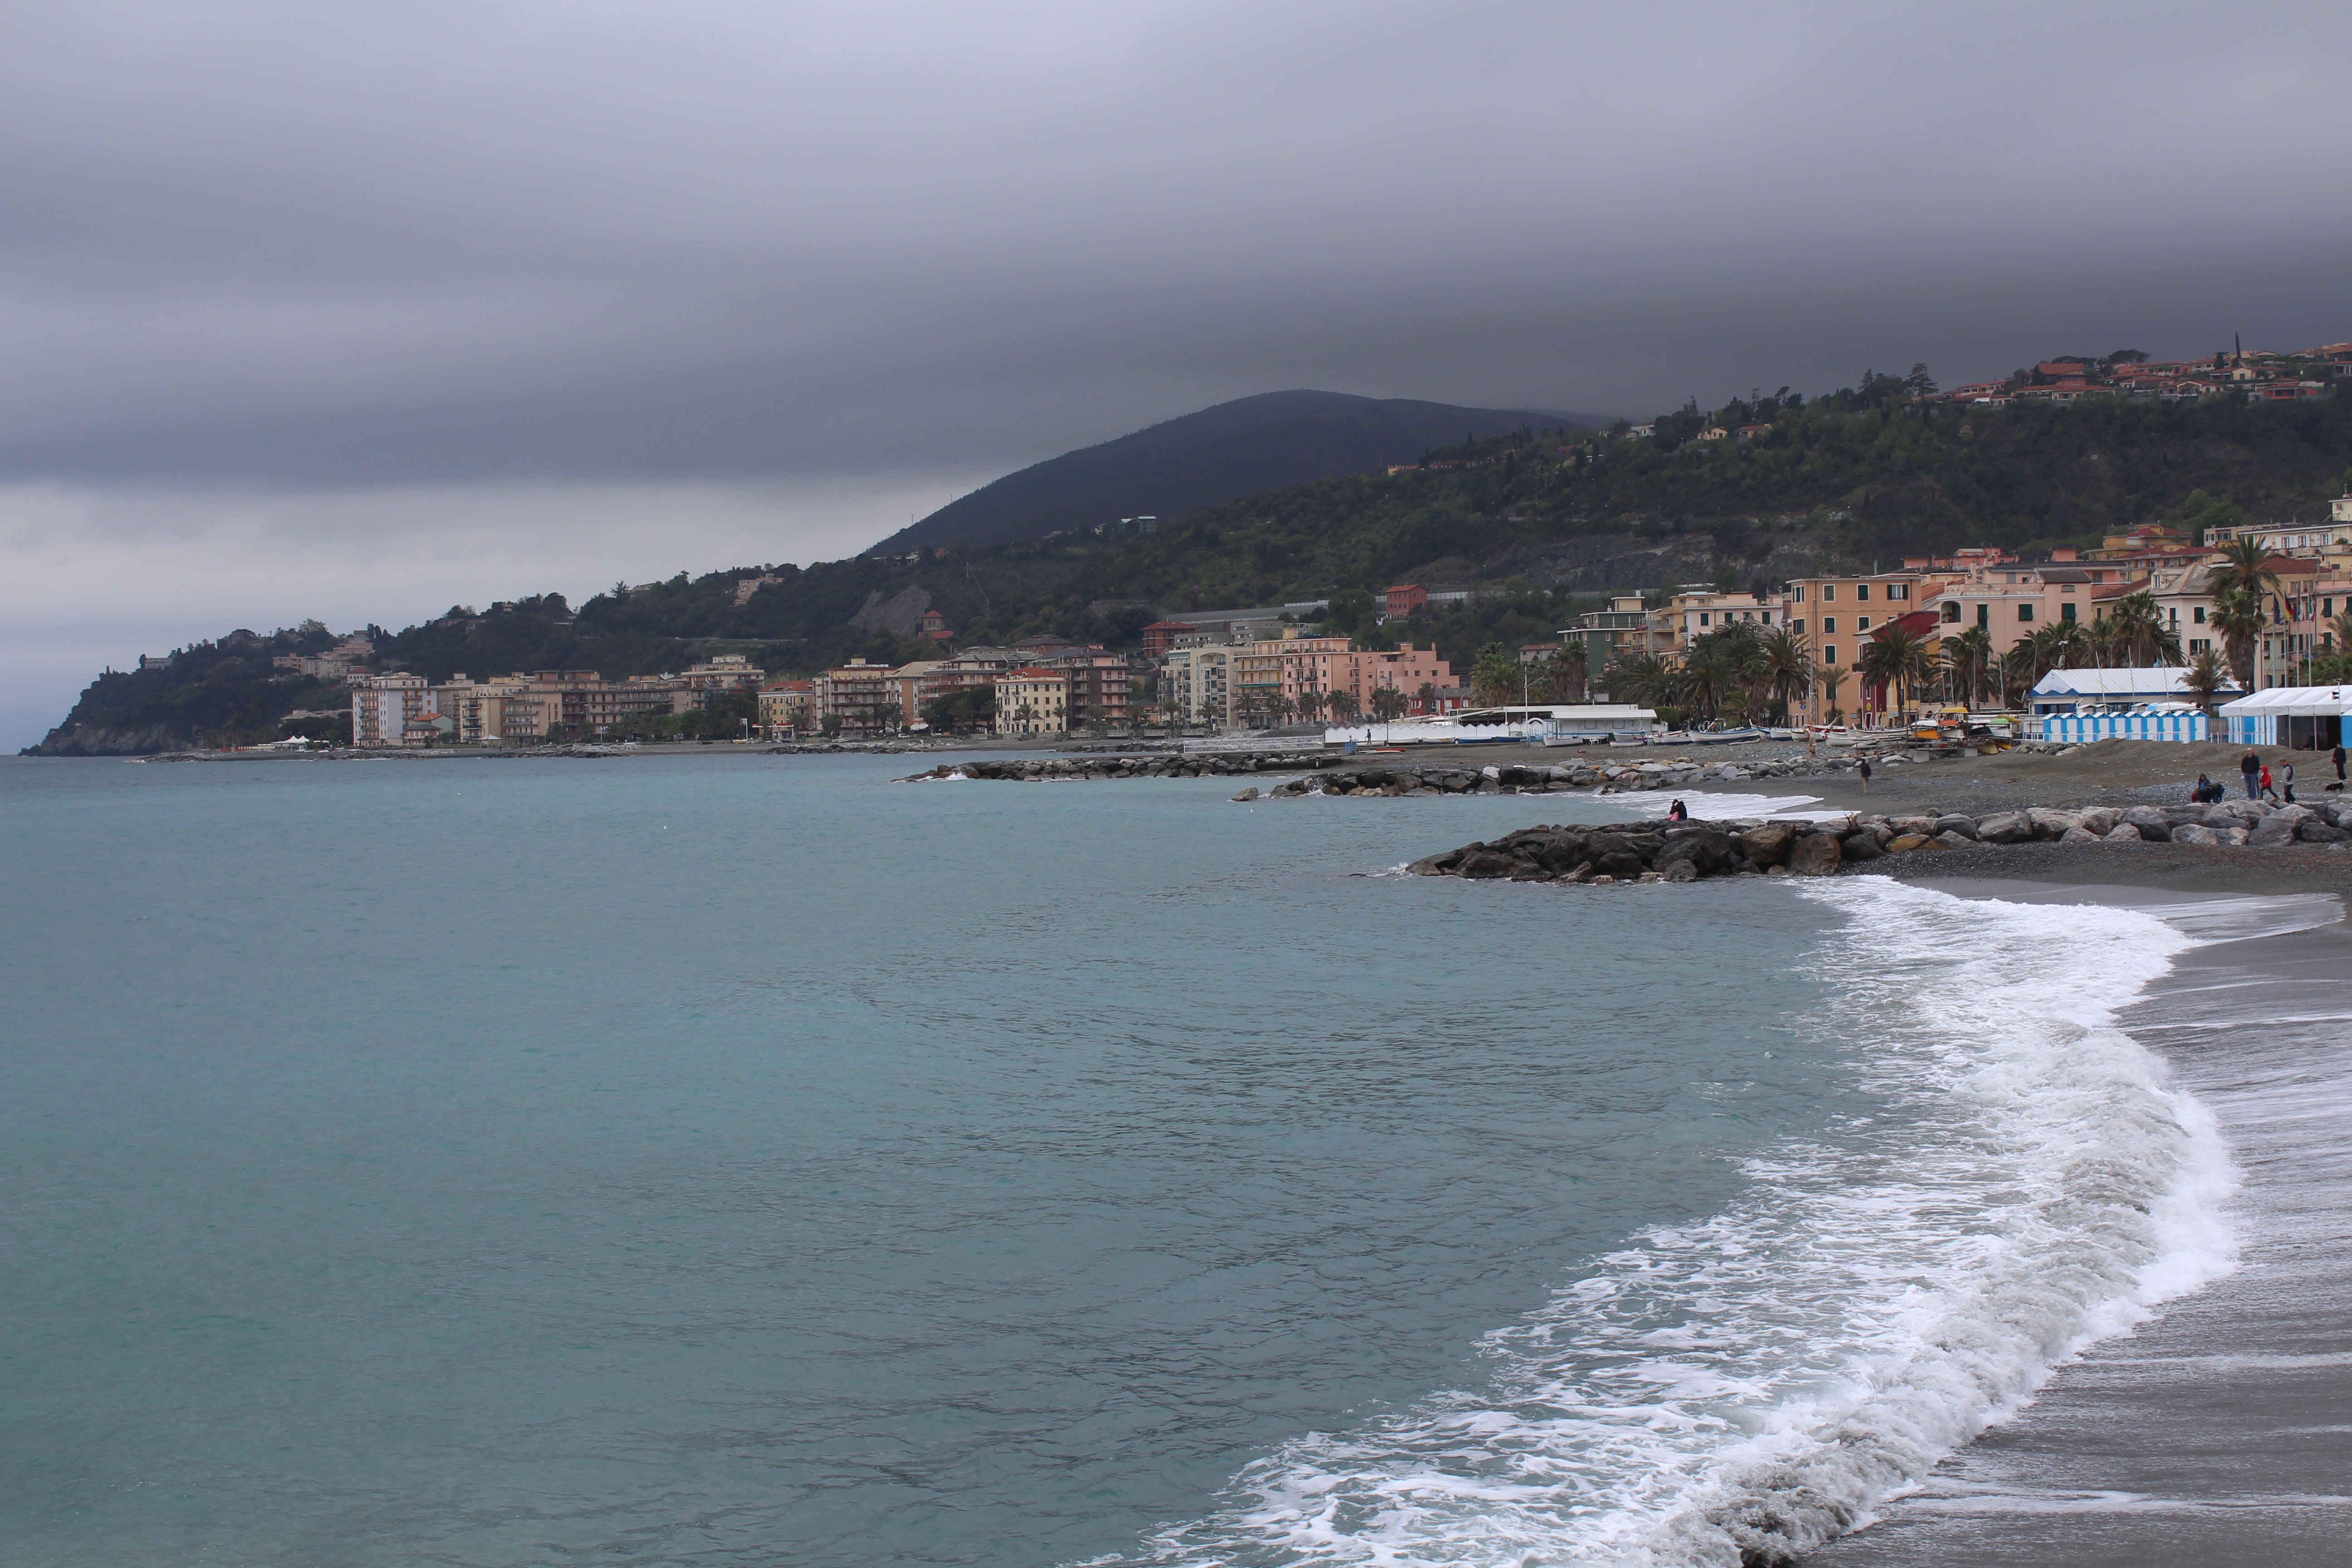
beach, sea, coast, ocean, shore, wave, cove, vehicle, bay, body of water, cape, wind wave, cogoleto